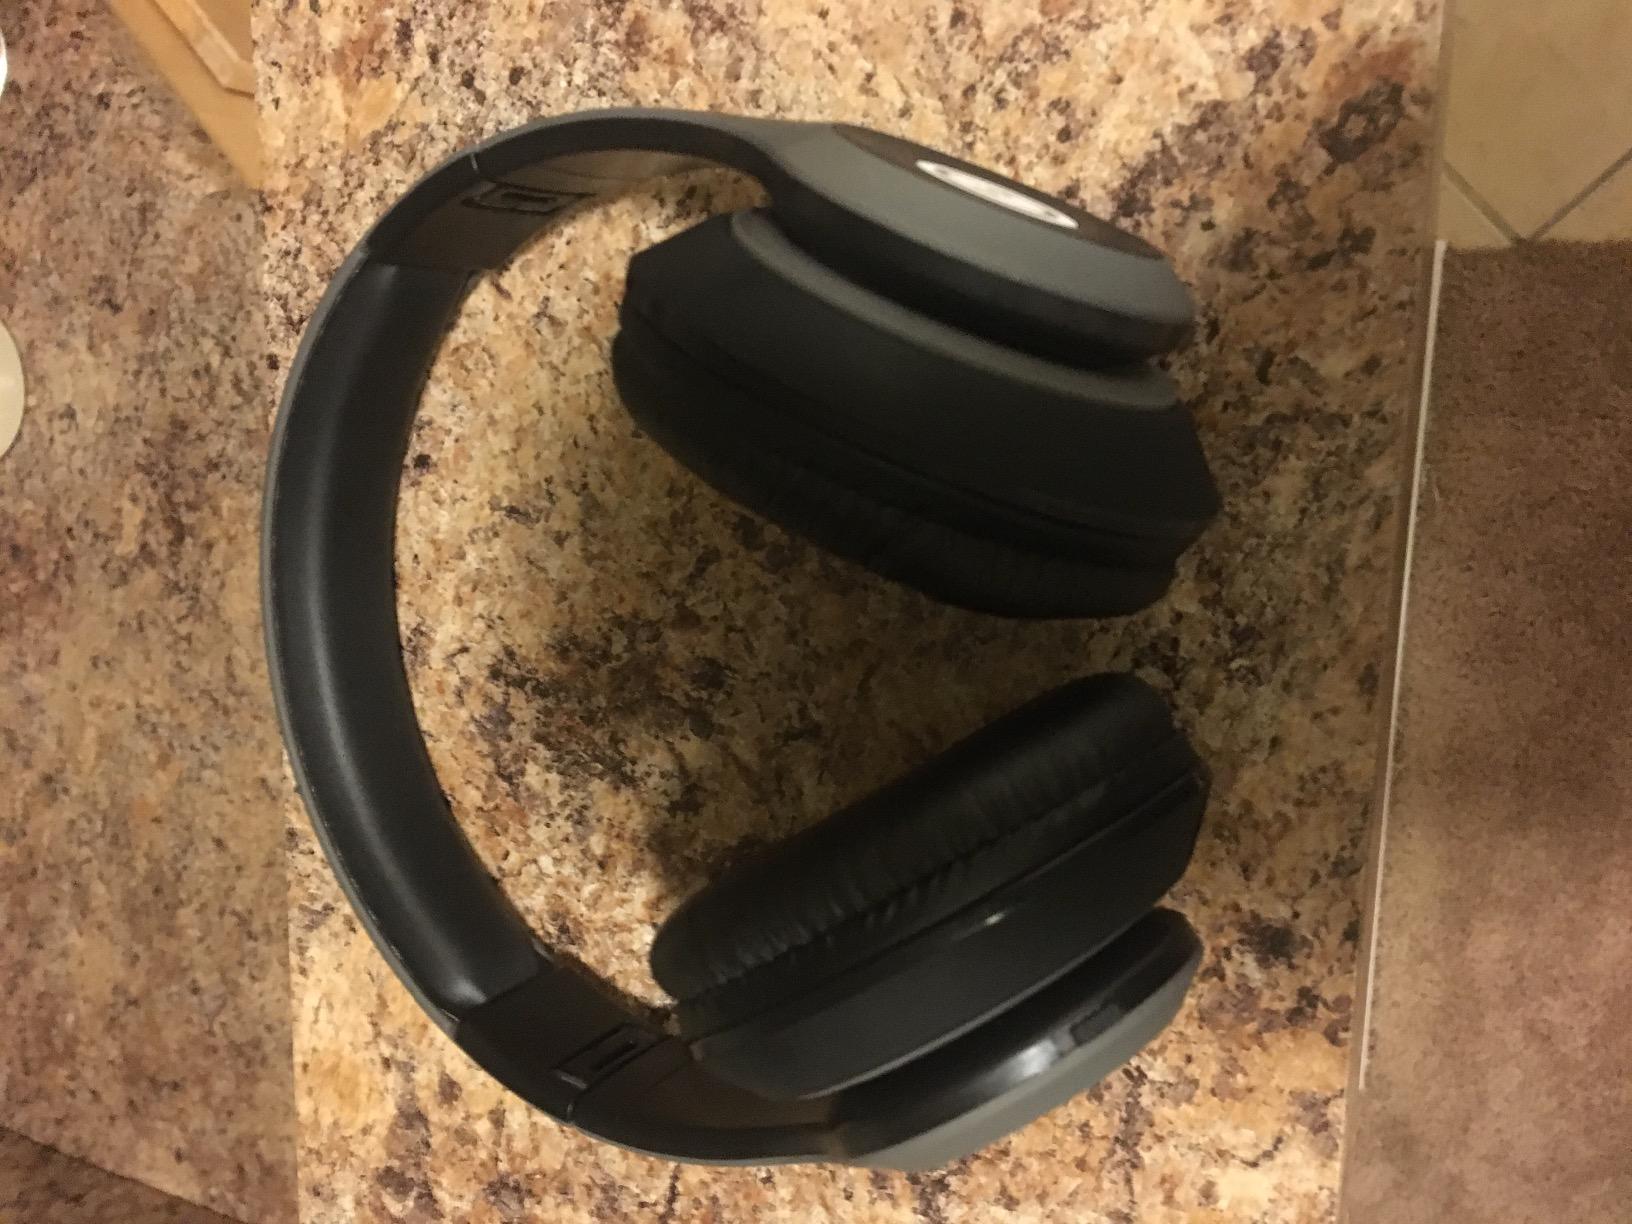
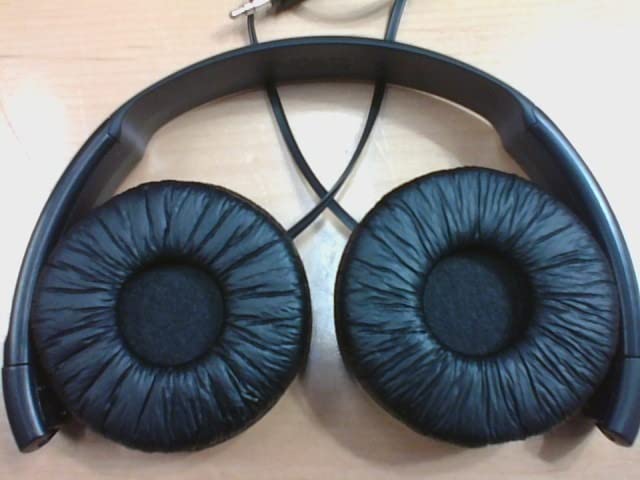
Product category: headphones
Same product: no